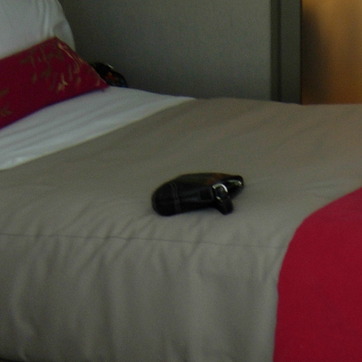
Material: plastic